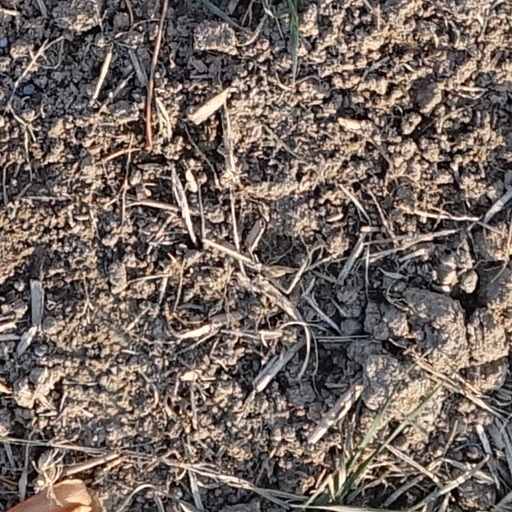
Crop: wheat